SM UB-12

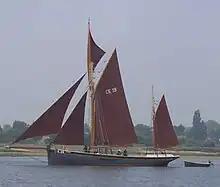
About half of "UB-12"s 22 victims were fishing smacks, traditionally outfitted with red ochre sails, like this contemporary smack.

"Oblt."Kiel was assigned to command the new minelaying submarine . Two months later, Admiral Scheer set up another ambush for the British fleet with plans for another High Seas Fleet raid on Sunderland (as had been the original intention in May). The German fleet planned to depart late in the day on 18 August and shell military targets the next morning. As in May, "UB-12" was part of a group intended to attack the Harwich forces. As one of five boats forming the second line of boats from the Flanders Flotilla, "UB-12" was stationed off Texel by the morning of 20 August. Once again, British intelligence had given warning of the impending attack and ambush, causing the Grand Fleet to sortie at 16:00 on 18 August, five hours before the German fleet sailed. Faulty intelligence caused Scheer initially to divert from Sunderland, and then to eventually call off the whole operation. Although U-boats to the north sank two British light cruisers, "UB-12" and her group played no part in the action.